Saffarin Madrasa

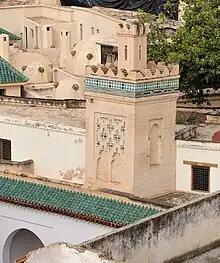
The minaret

The madrasa has lost most of its decoration, but parts of it have survived, especially in the prayer hall. The stucco decoration of the prayer hall, concentrated on the upper walls, was restored during the most recent restoration of the building. It features horizontal bands of ornate Arabic inscriptions, a frieze of geometric motifs, and a band of blind arches and windows filled with other arabesque or geometric motifs. Inside the mihrab niche is a "muqarnas" cupola. The large pyramidal wooden ceiling of the room is also ornate. The joists of the ceiling are arranged to form their own geometric patterns and the central part of the ceiling culminates in a flat area with a carved "muqarnas" cupola in the middle and four smaller ones at the corners. Additional motifs painted on the wood were renewed during the recent restoration.